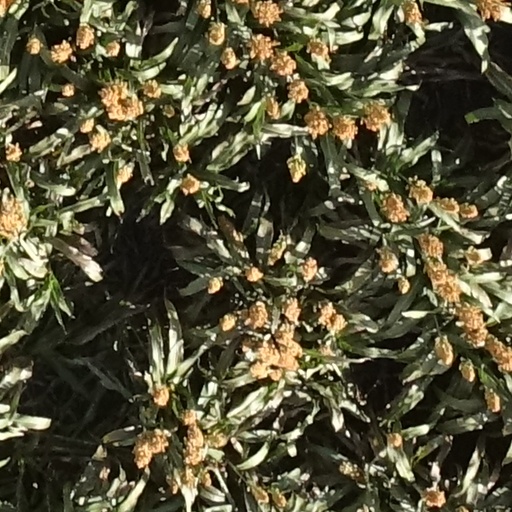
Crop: sorghum